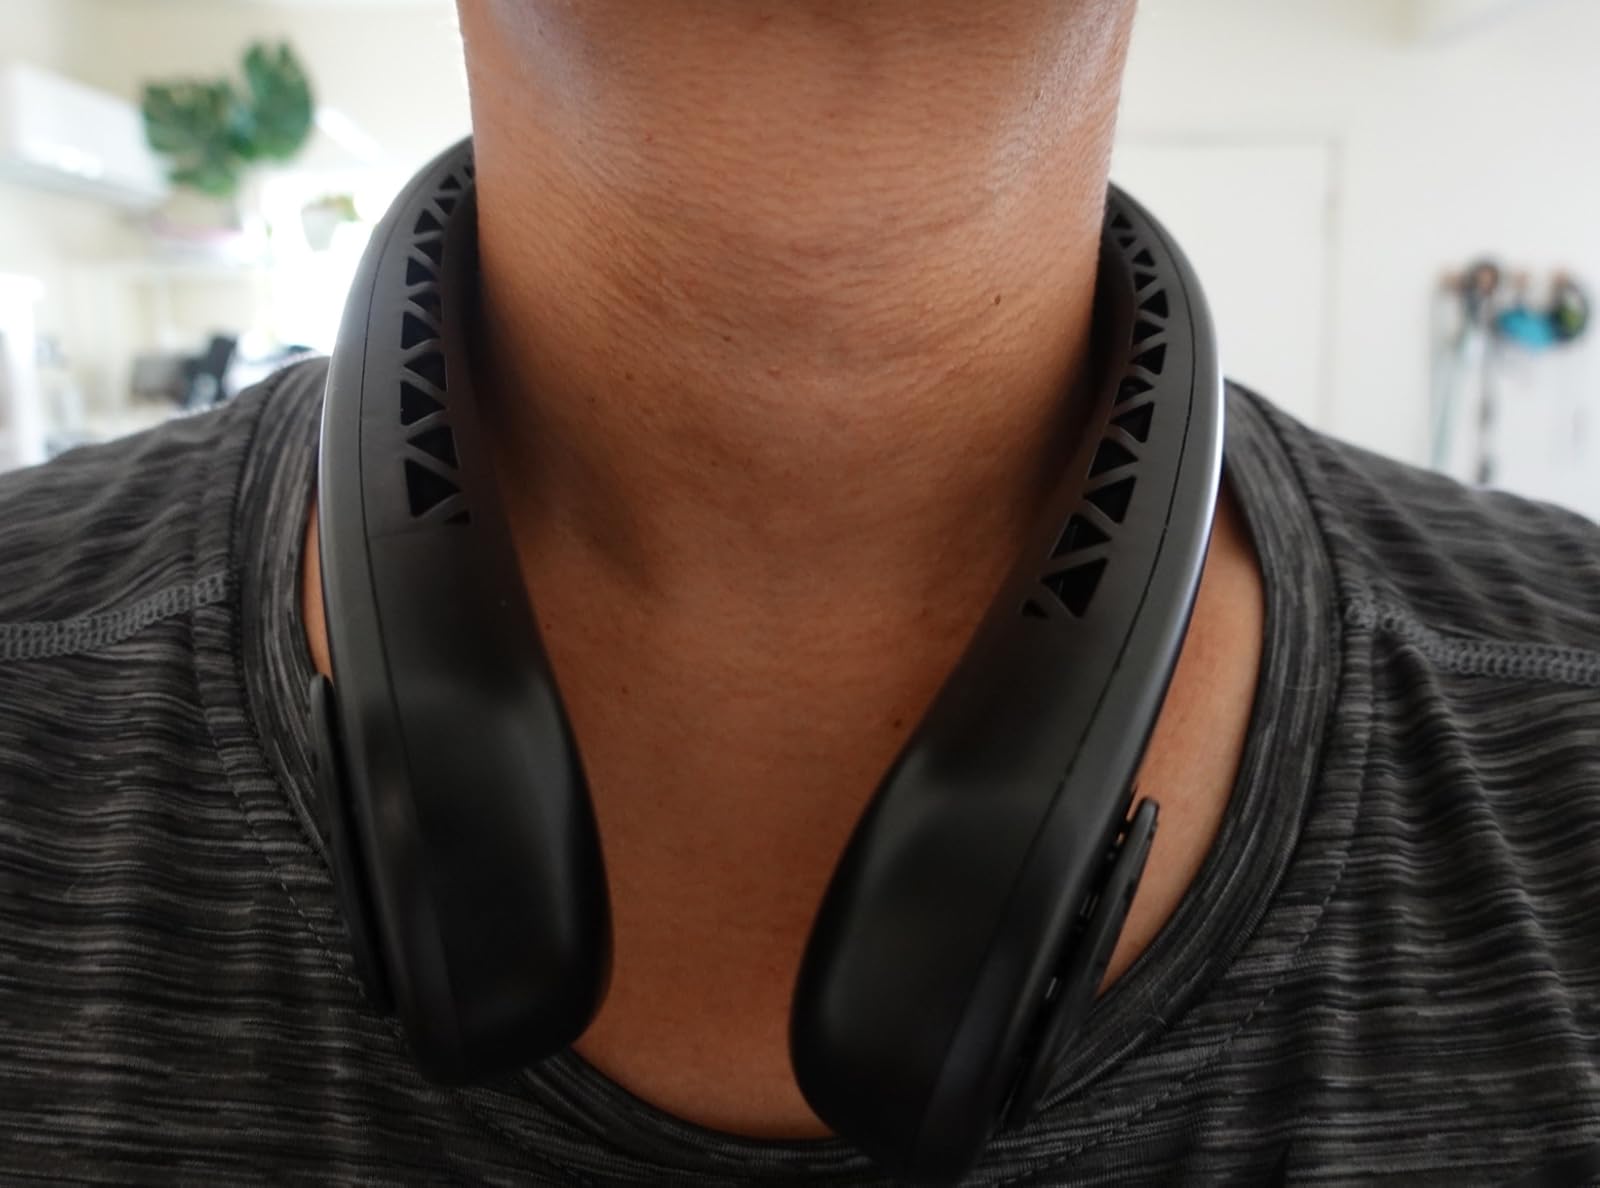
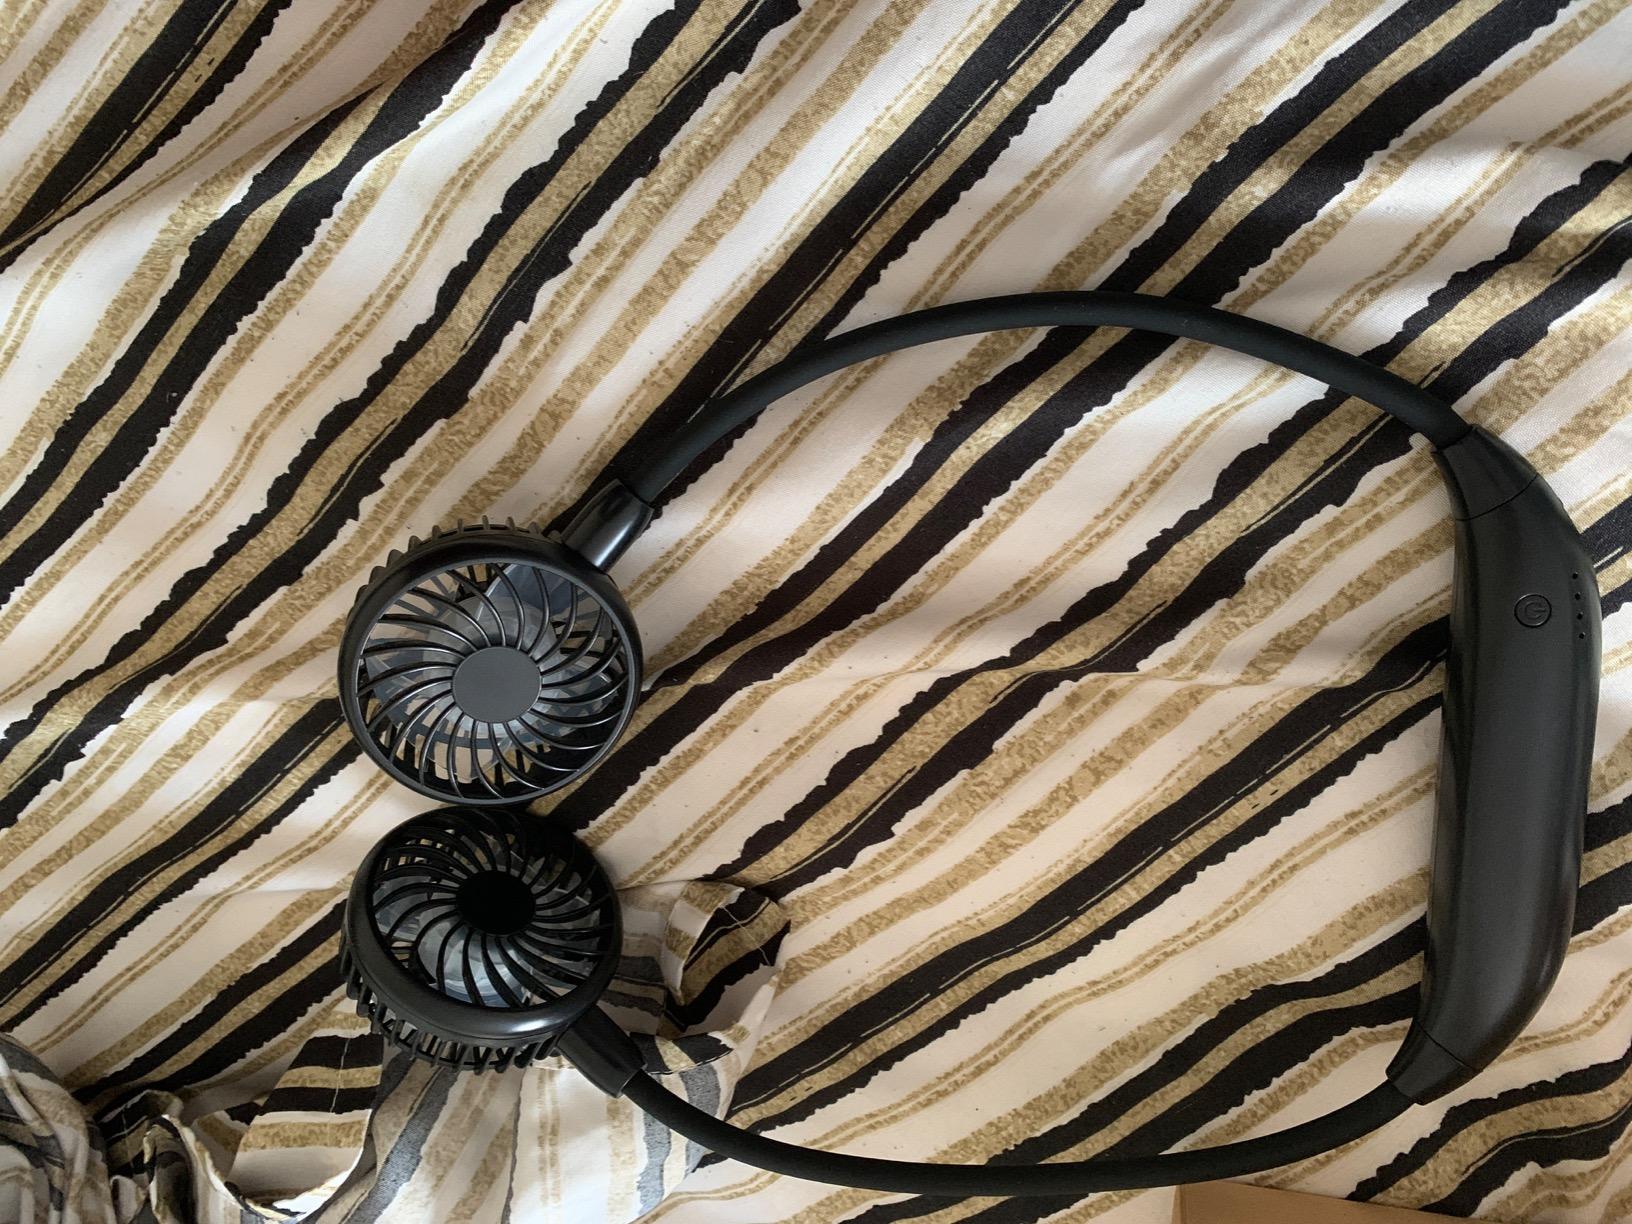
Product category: fan
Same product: no